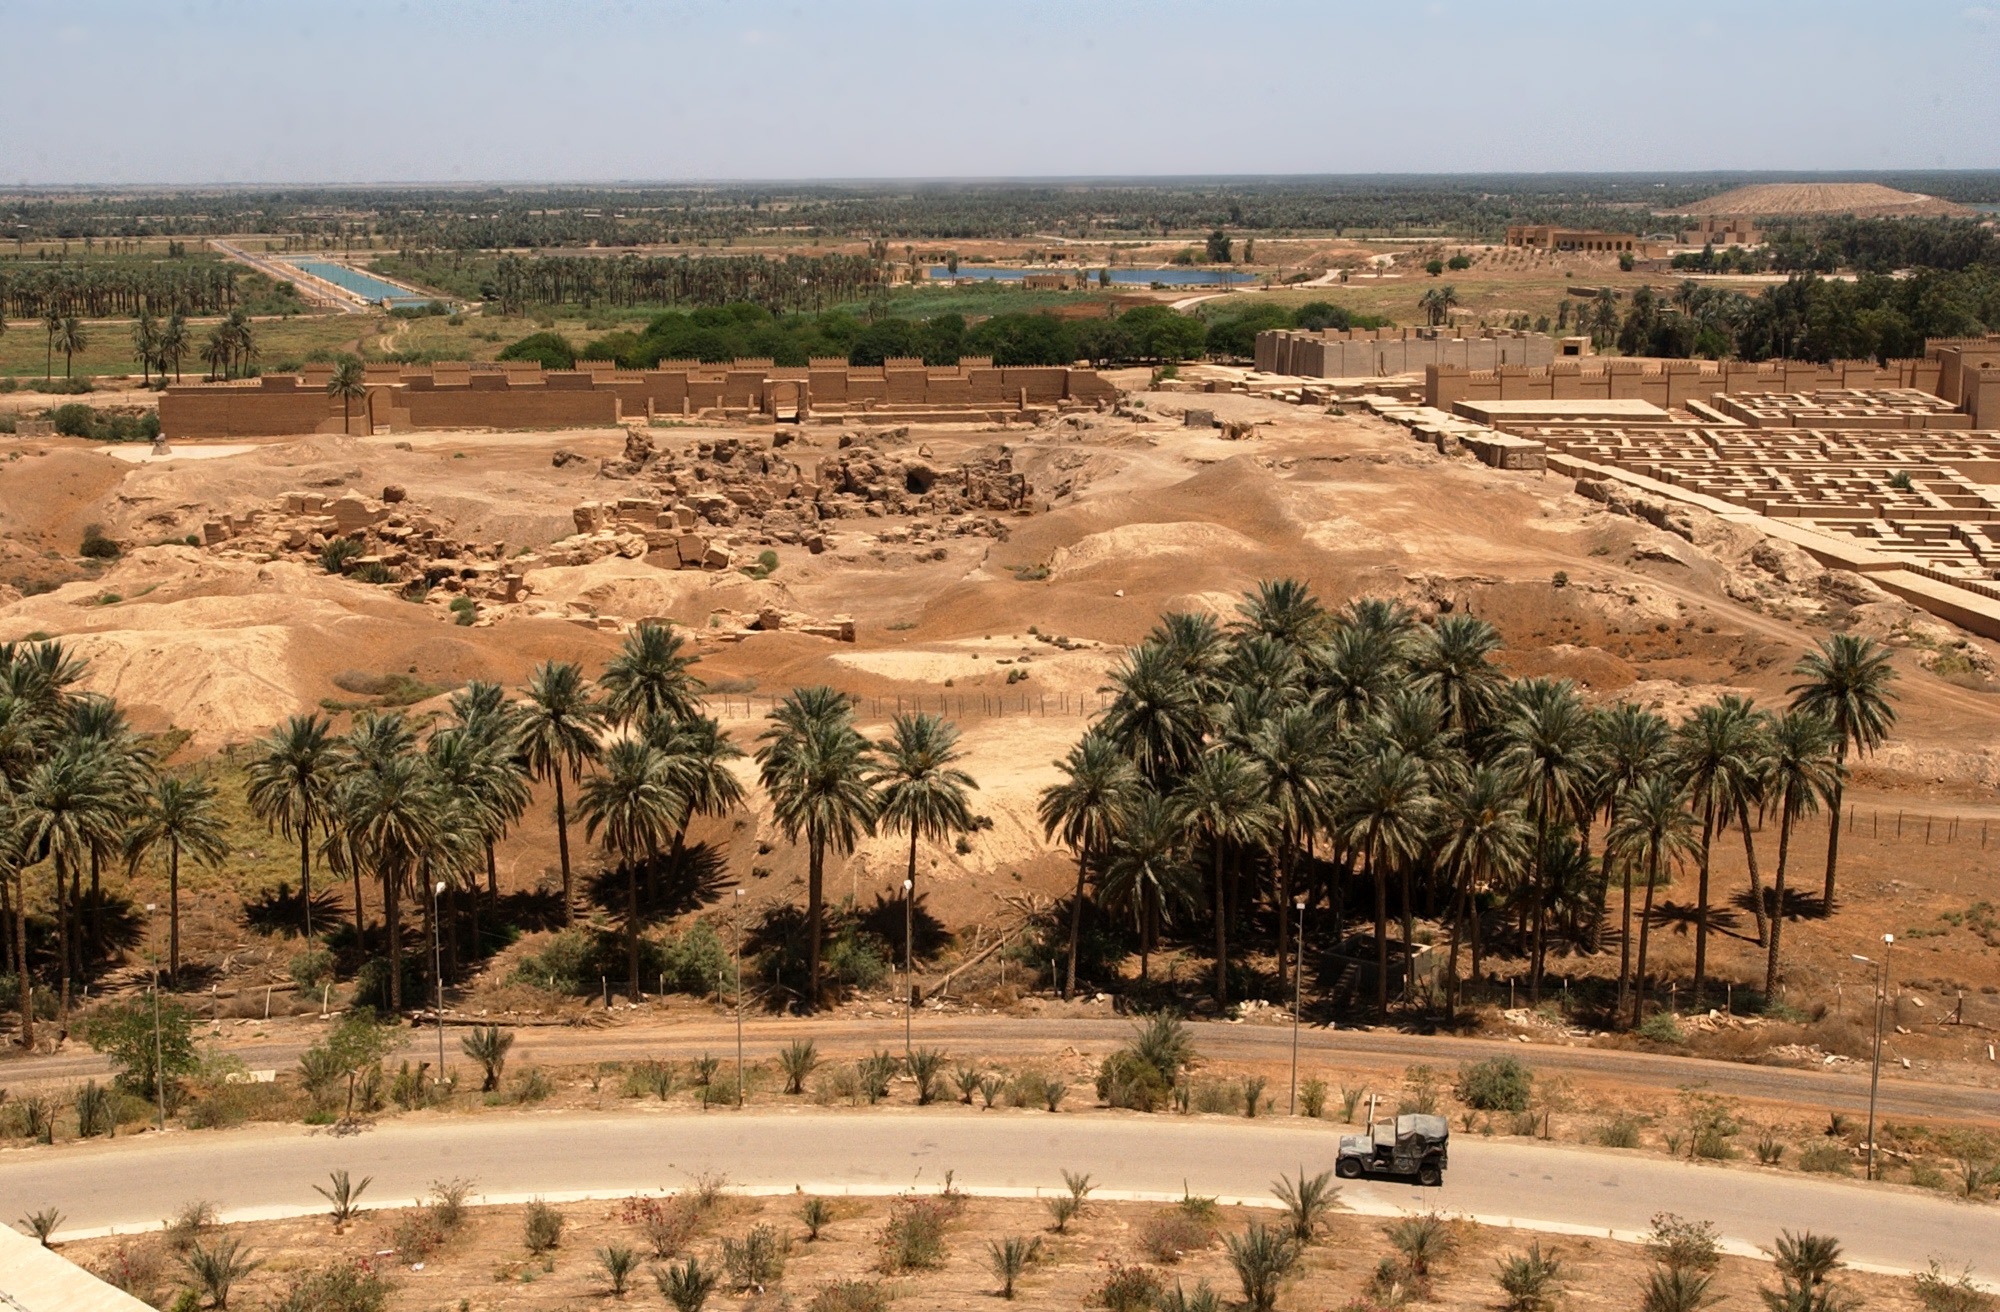
landscape, nature, road, countryside, desert, country, monument, summer, rural, spring, vehicle, soil, trees, outside, amphitheatre, ruins, badlands, wadi, iraq, archaeological site, ancient history, hillah